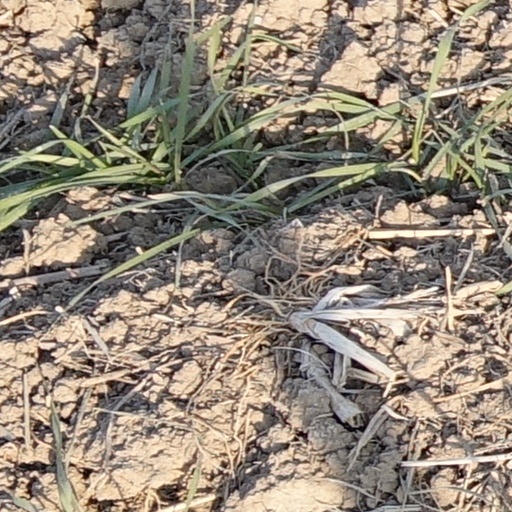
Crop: wheat